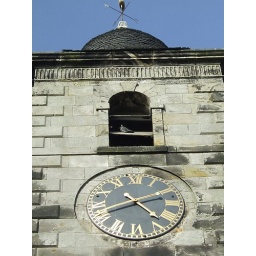
I like the bird above the clock in the tower